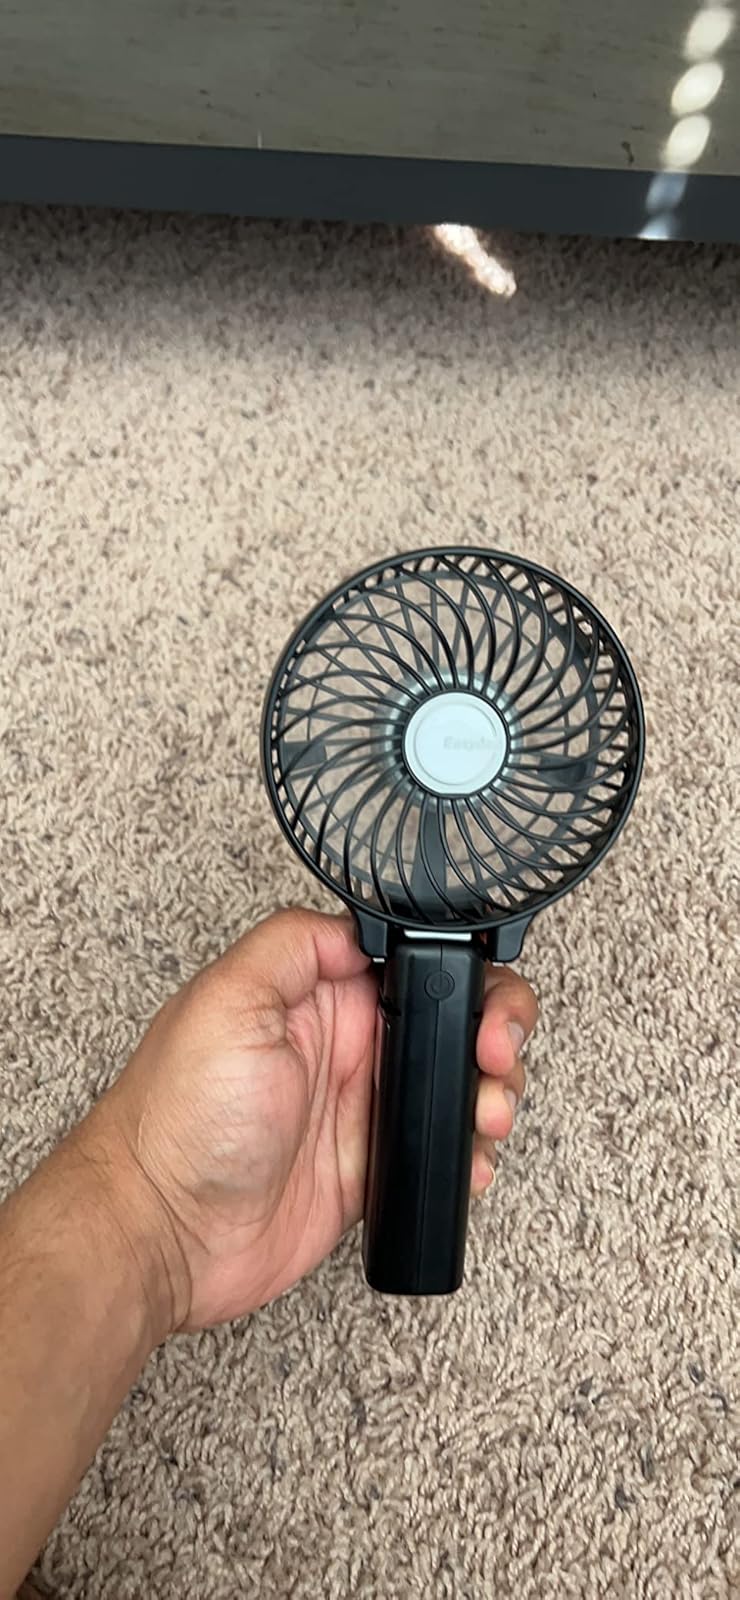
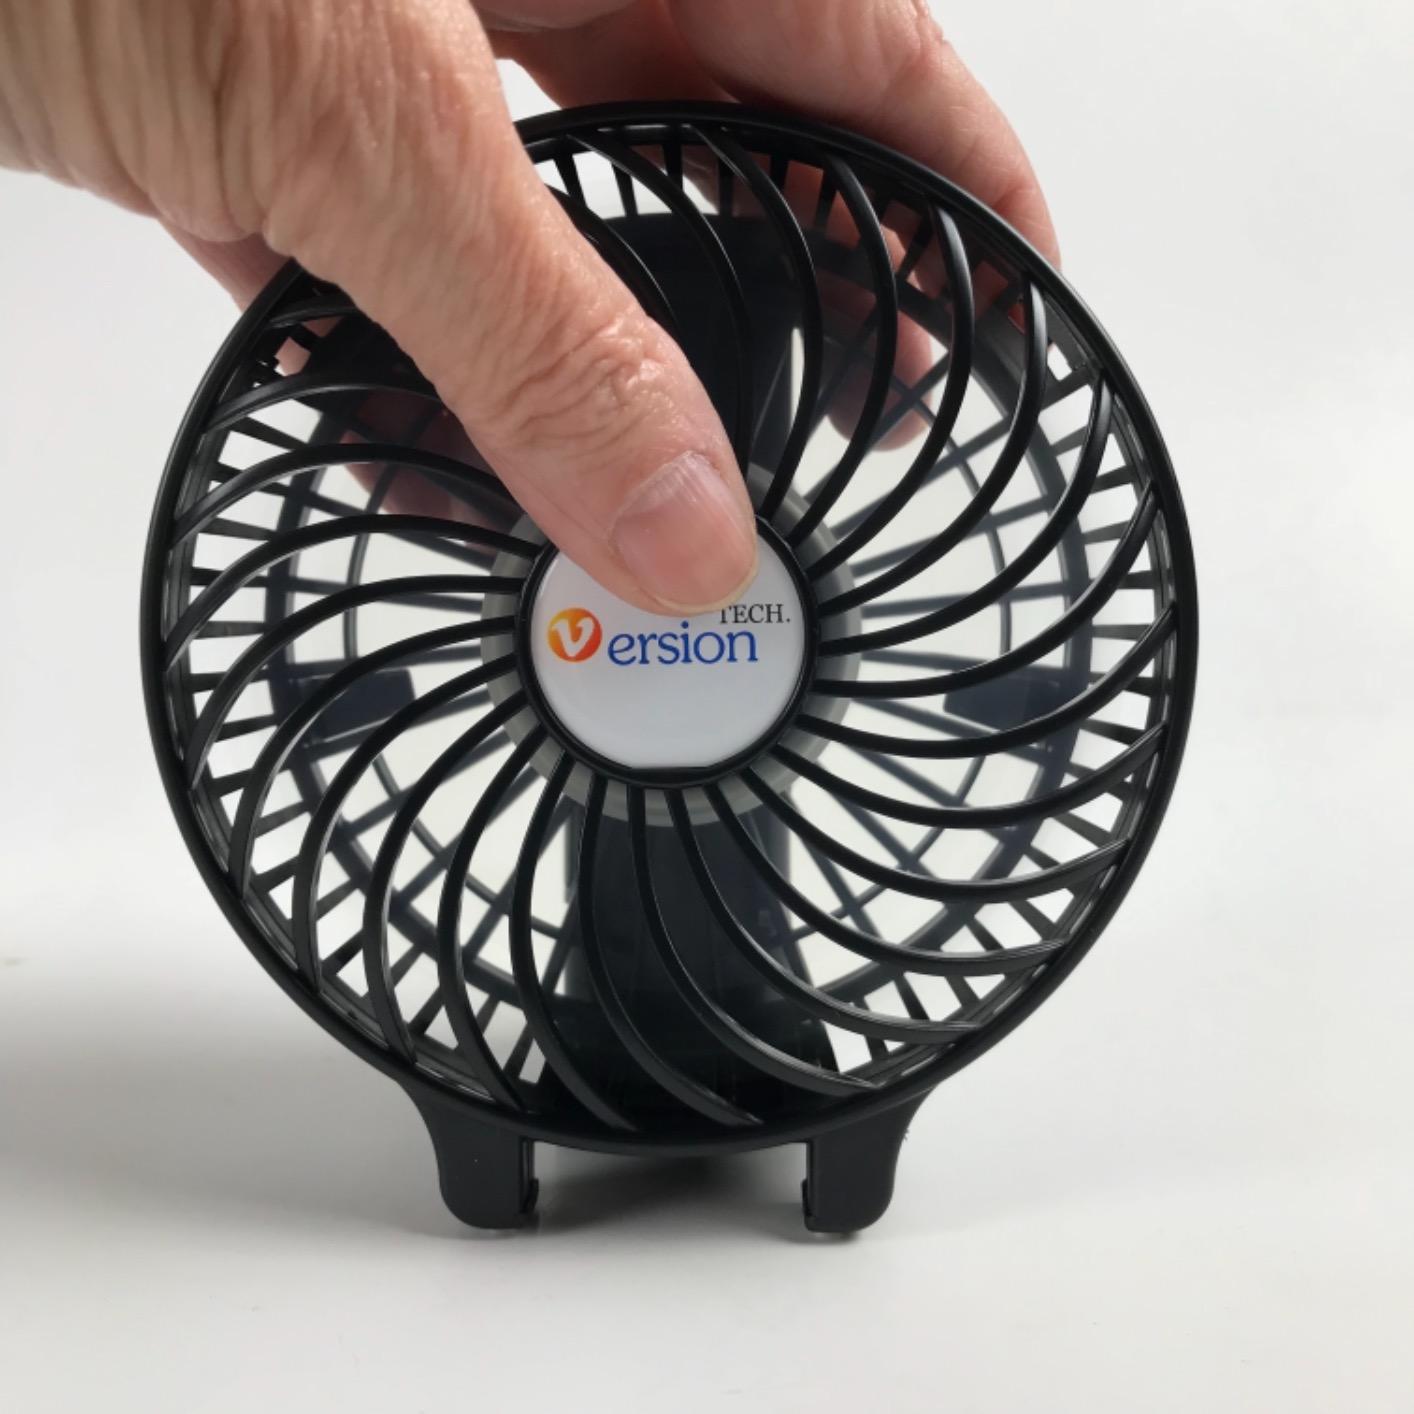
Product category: fan
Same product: no